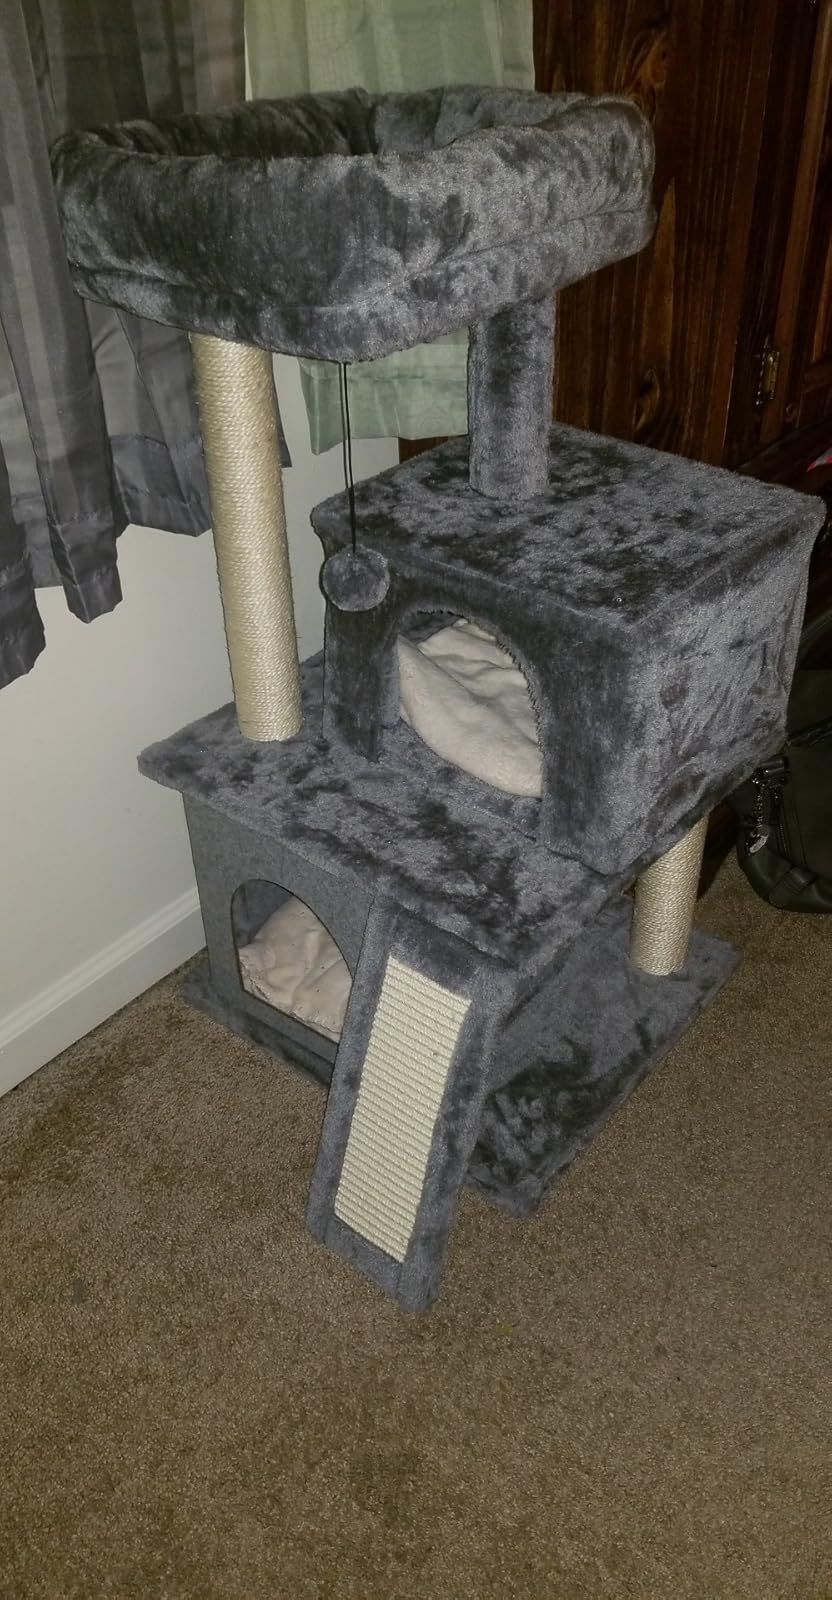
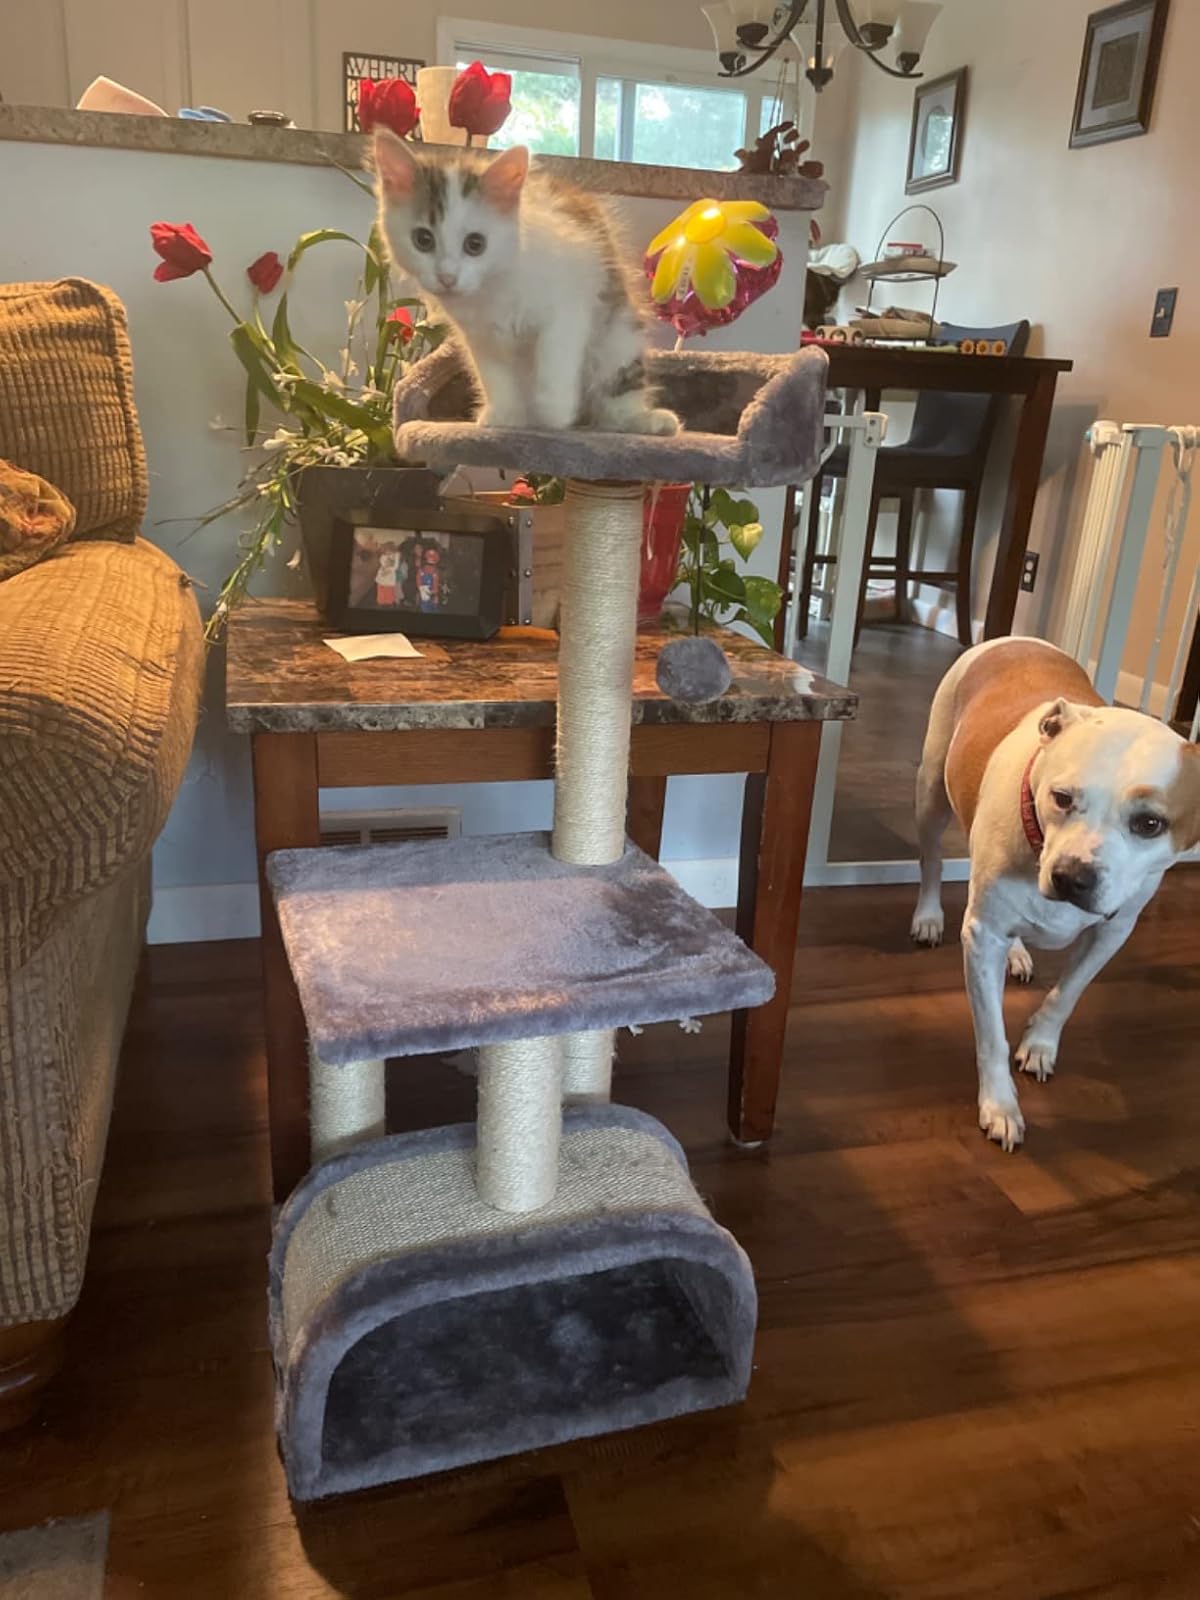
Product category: items_cat tree
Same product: no